Accessibility of transport in London

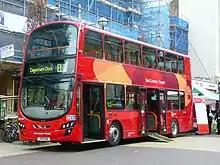

In 1995, the Disability Discrimination Act was passed. This required that London Transport make "reasonable adjustments" to anything that makes it unreasonably difficult for disabled people to use services like the Underground and buses. However, laws preventing discrimination on transport would not come into force until 2005. The Disability Discrimination Act was later absorbed into the Equality Act 2010. In June 1998, Heathrow Express, an airport rail link connecting Heathrow Airport and London Paddington opened, with level access to the trains at stations.